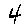
Label: 4